Yulia Zhadovskaya

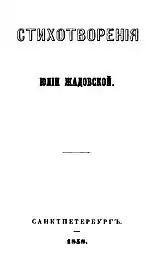
Title page of Zhadovskaya's collection "Poems", published in Saint Petersburg, 1858

Dear, you will soon forget me,You I shall ne'er forget,You'll find new loves for old ones,For me love's sun is set.New faces soon will greet you,You'll choose yourself new friends,New thoughts you'll get and haplyNew joy to make amends:While I in silent sorrowLife's joyless way shall go,And how I love and sufferOnly the grave will know.